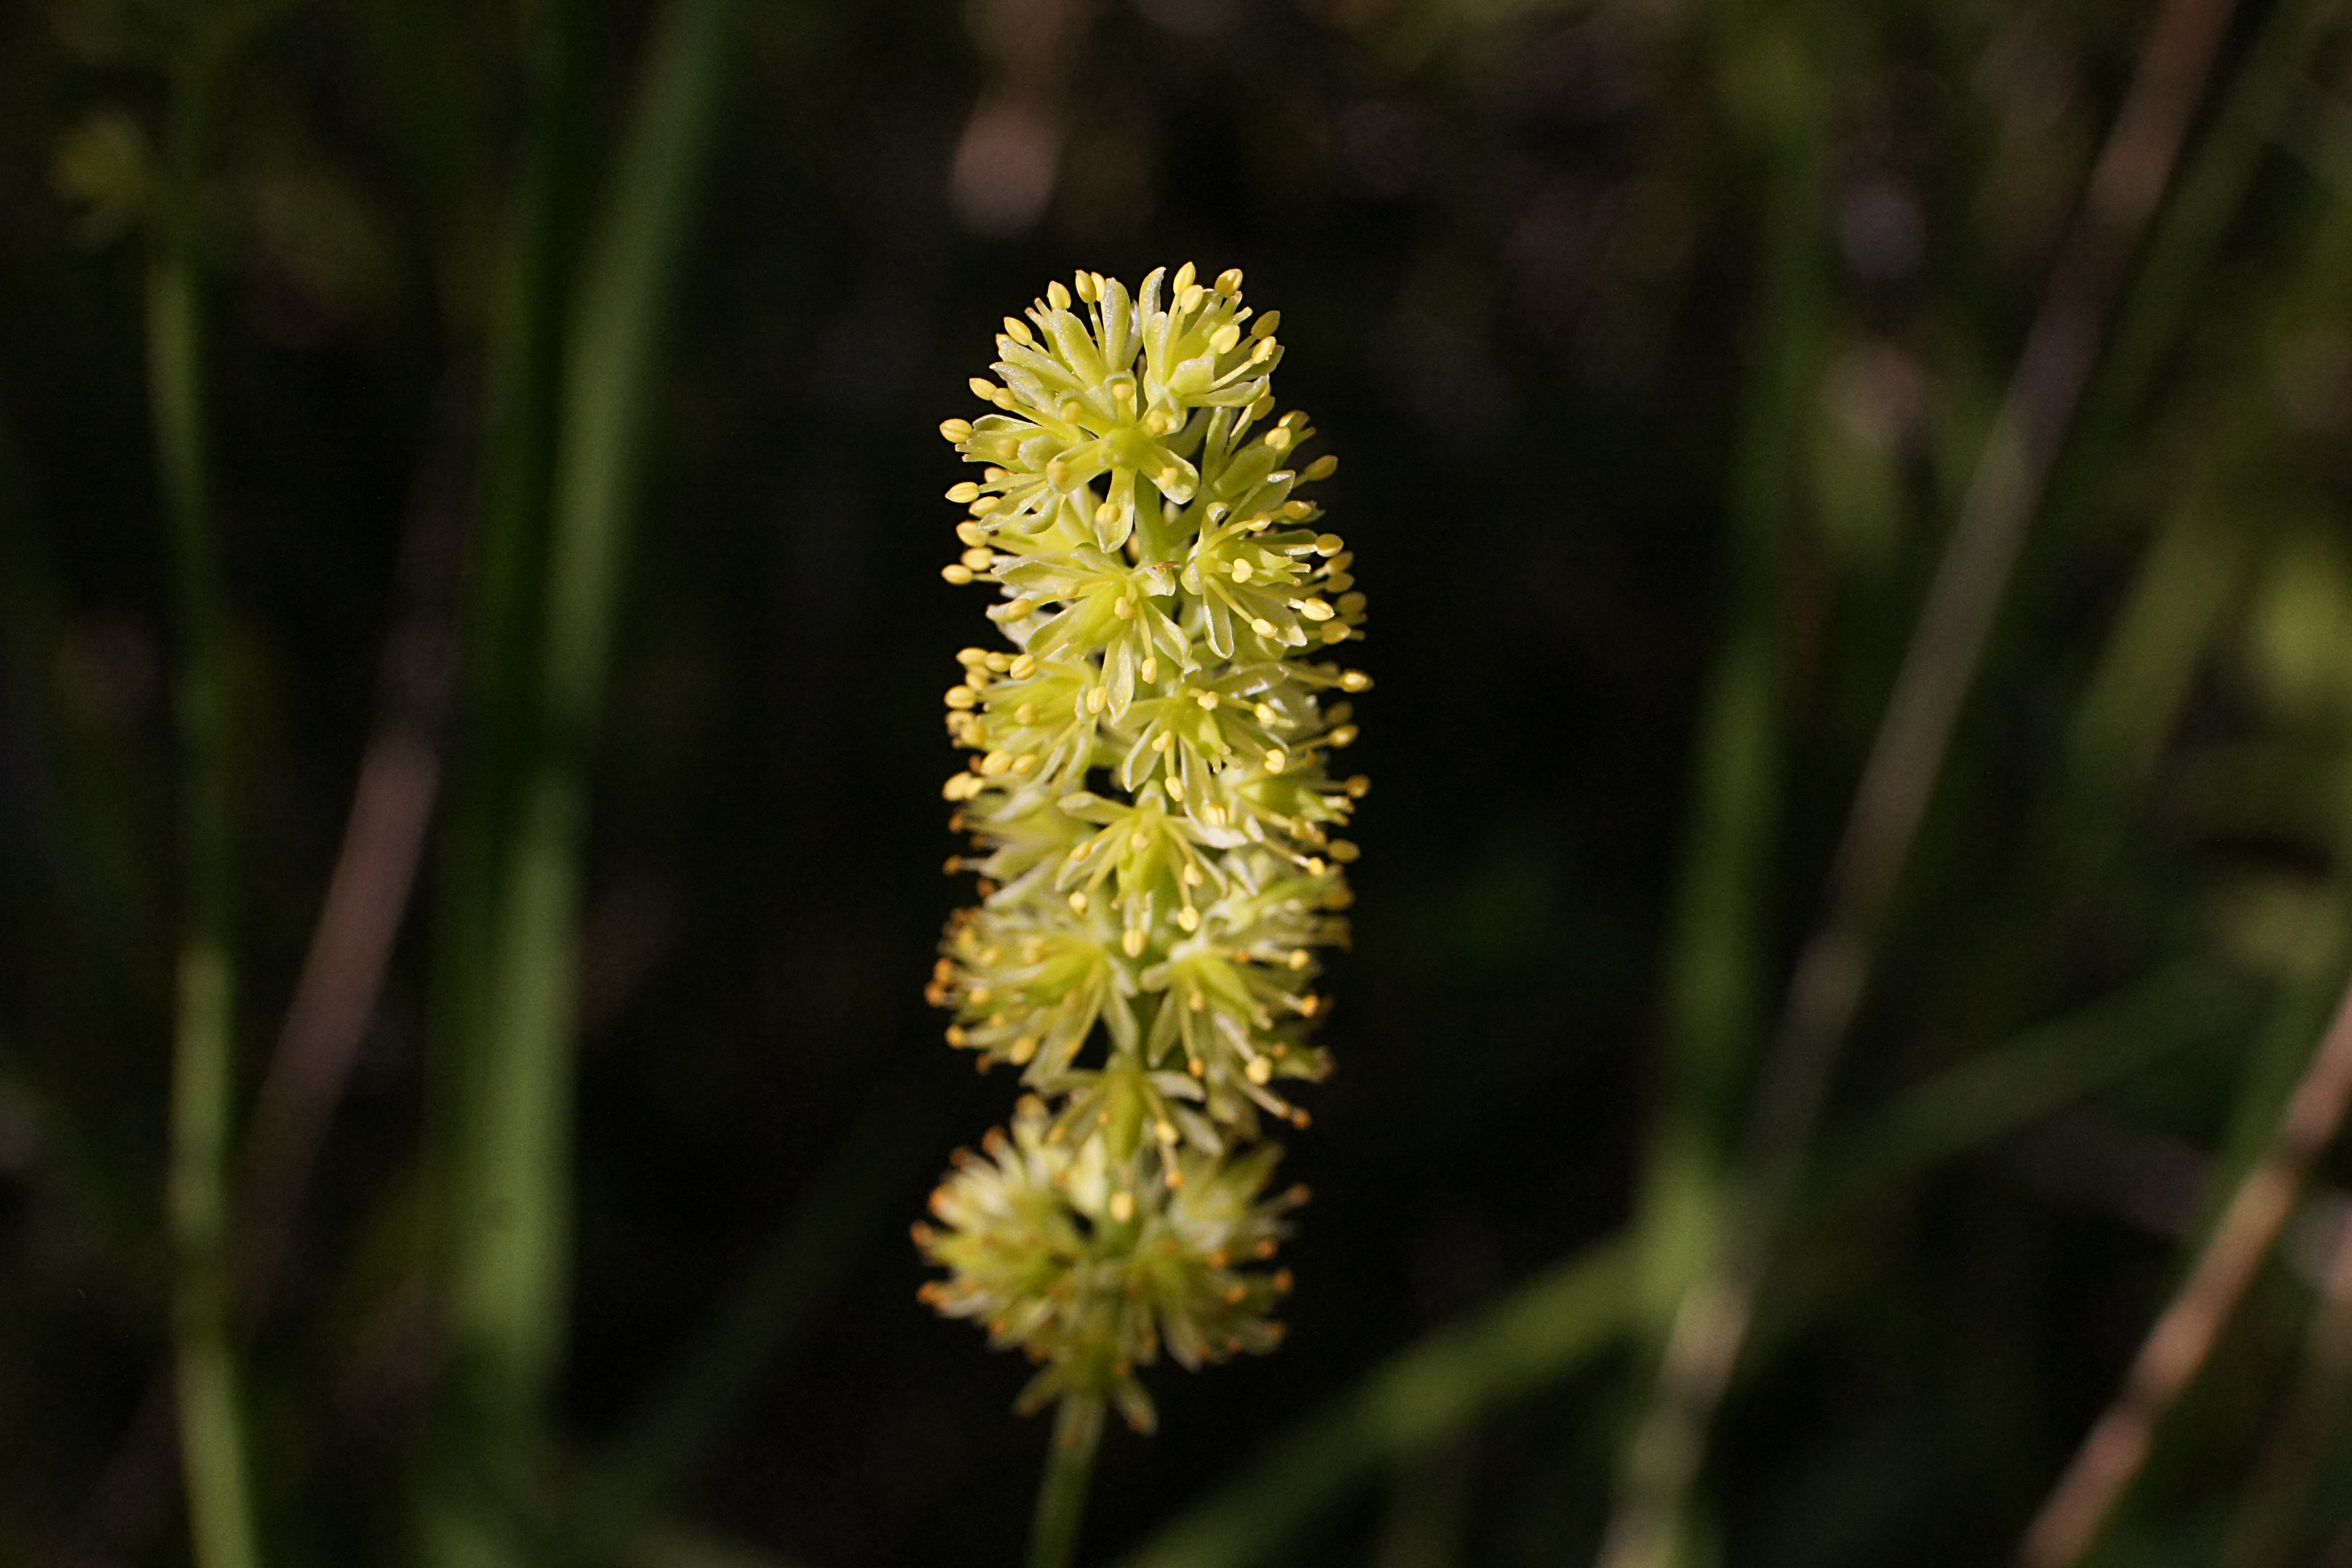
blossom, plant, prairie, flower, bloom, botany, close, flora, wildflower, macro photography, flowering plant, grass family, plant stem, land plant, sims lily, tofieldia calyculata, ordinary eaves lily